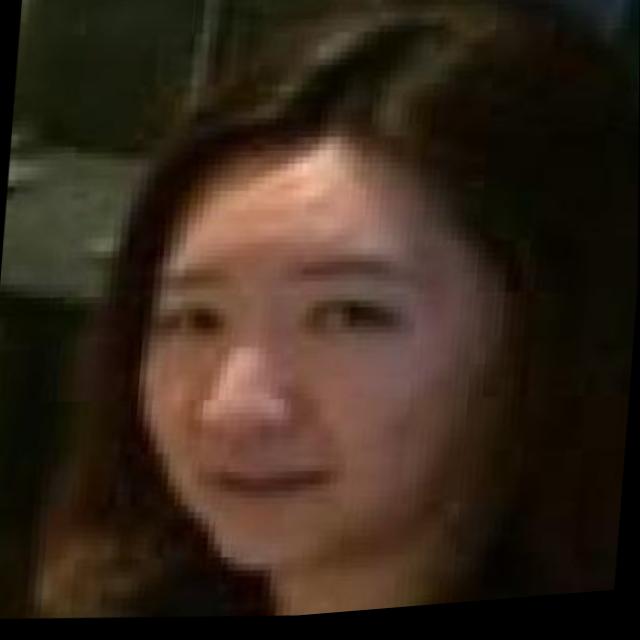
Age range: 21-44